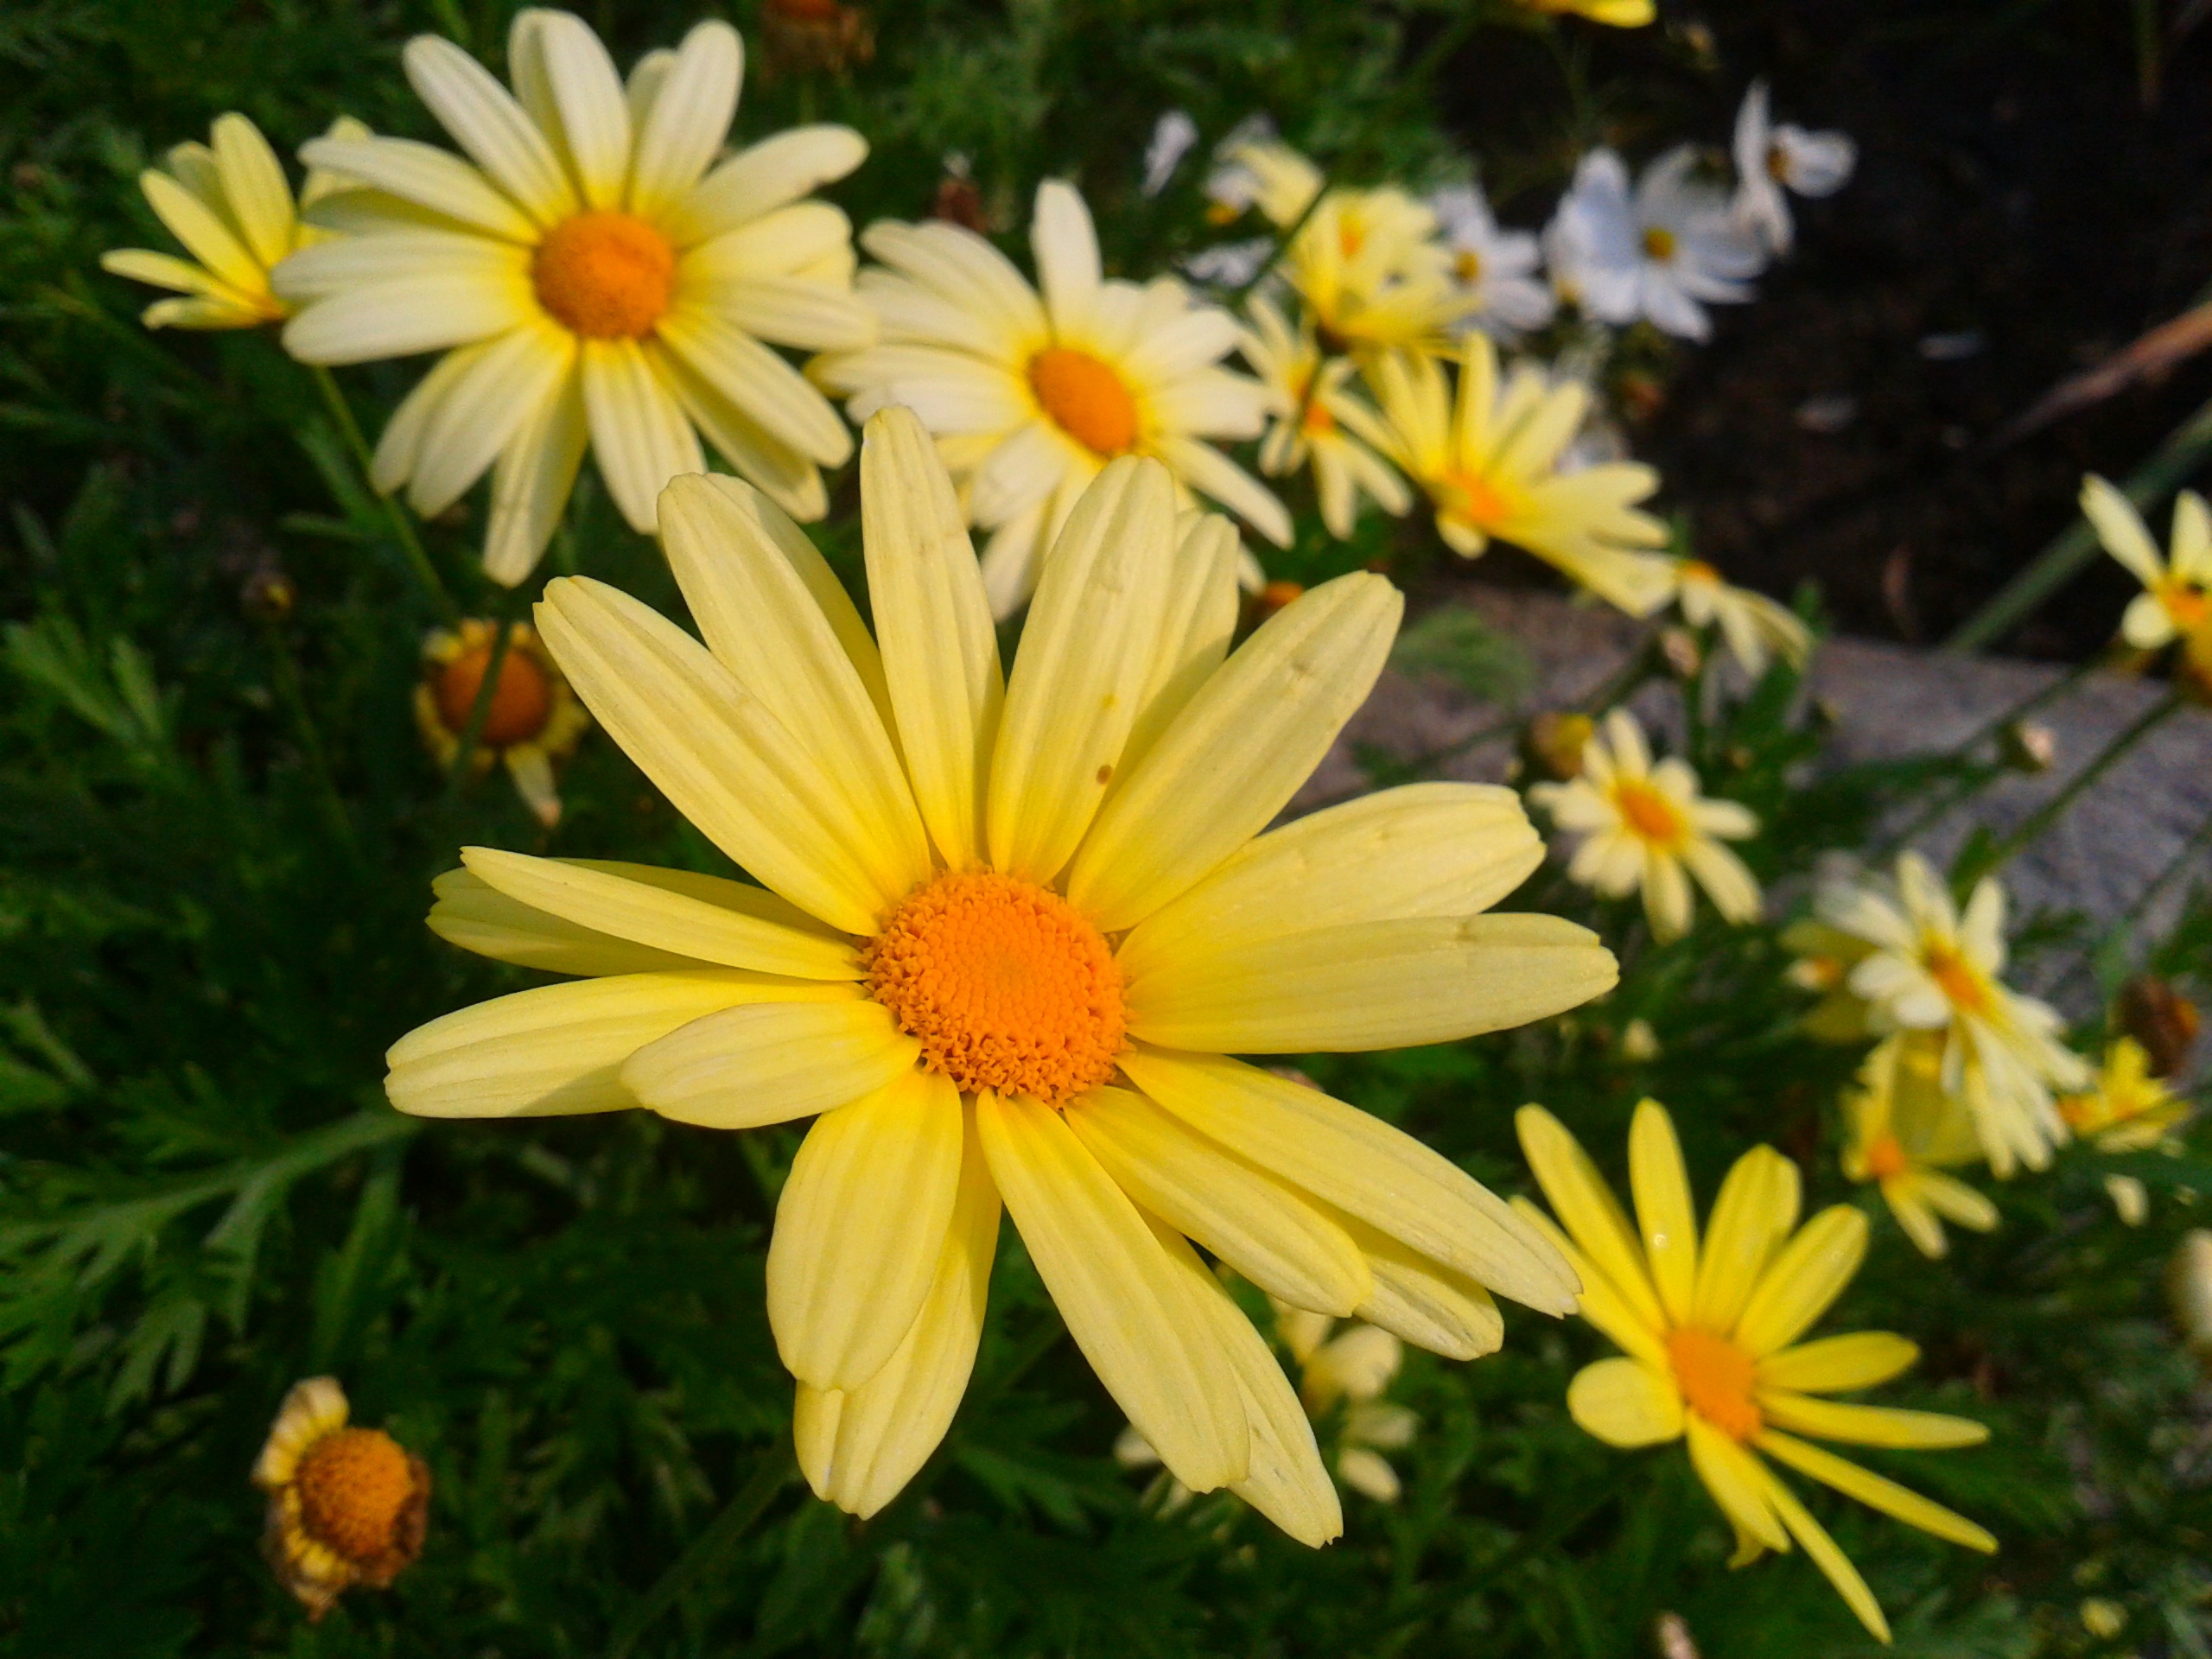
nature, grass, plant, meadow, flower, petal, daisy, green, herb, park, botany, yellow, garden, flora, wildflower, floristry, flowering plant, daisy family, oxeye daisy, annual plant, land plant, chamaemelum nobile, marguerite daisy, chrysanths